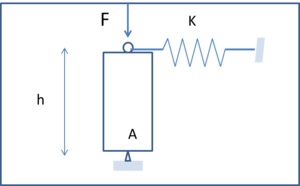
Fig.2
Les instabilités géométriques se produisent dans le domaine de la statique des constructions soumises à des charges lentement croissantes.